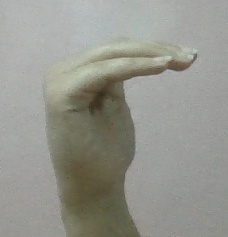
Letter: haa